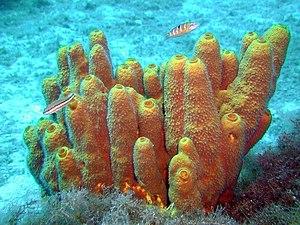
Aplysina cavernicola est une espèce d'éponge de la famille des Aplysinidae. Il est originaire de la mer Méditerranée où il pousse dans des grottes et sous des surplombs.